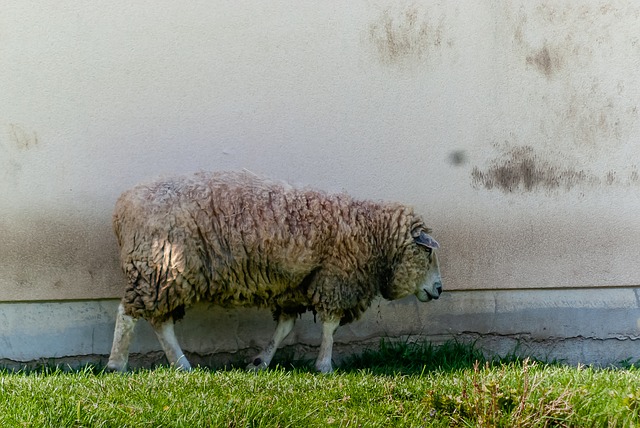
Label: pecora